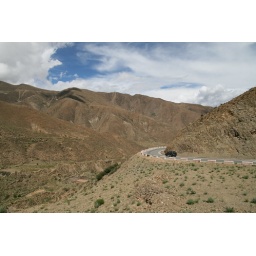
View from the bus window on the way up to Kampa La Pass in the south of Tibet.